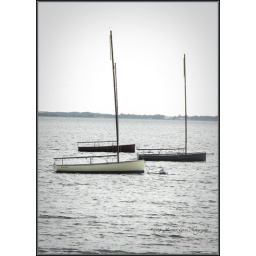
Three sail boats on a rainy day near Harrisburg, PAThanks for looking at my photos!